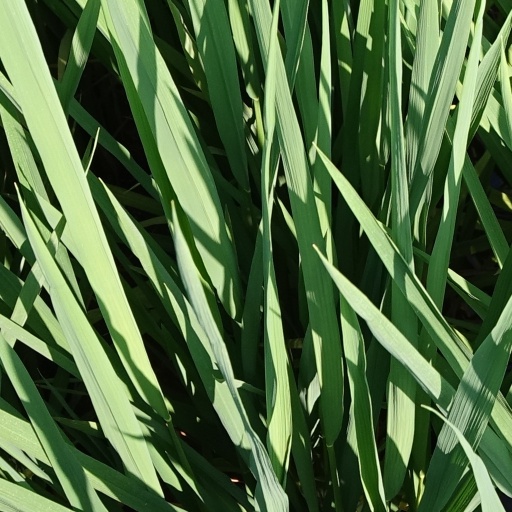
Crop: rice